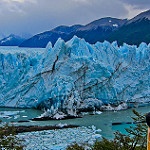
Label: glacier